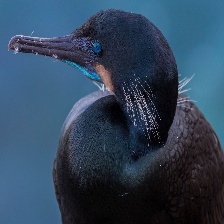
Species: BRANDT CORMARANT
Scientific name: PHALACROCORAX PENICILLATUS